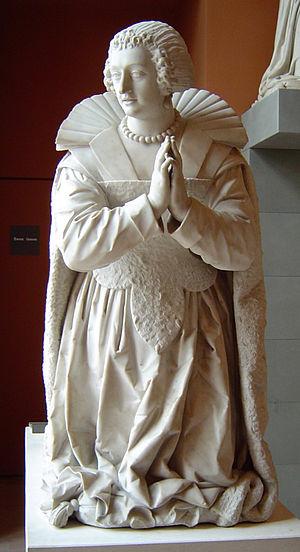
Tombeau de Charlotte-Catherine de La Tremoille, princesse de Condé.
Charlotte-Catherine de La Trémoille, comtesse de Taillebourg, baronne de Craon, de La Chaize-le-Vicomte, et de Sainte-Hermine, fut princesse de Condé par son mariage avec Henri Iᵉʳ de Bourbon-Condé, cousin du roi Henri IV.
Cette page est destinée à fournir une liste non exhaustive des principaux orants funéraires situés en France. Elle est articulée dans l'ordre géographique, par département, puis par commune, puis par lieu ou édifice, puis par personnage par ordre chronologique.
Simon Guillain, né en 1581 à Paris où il est mort en 1658, est un sculpteur français.
Le monument funéraire de Charlotte-Catherine de La Trémoille est une sculpture funéraire réalisée par Simon Guillain en 1629 sur commande de Henri II de Bourbon-Condé pour le tombeau de sa mère Charlotte-Catherine de La Trémoille. L’œuvre est actuellement conservée au musée du Louvre.